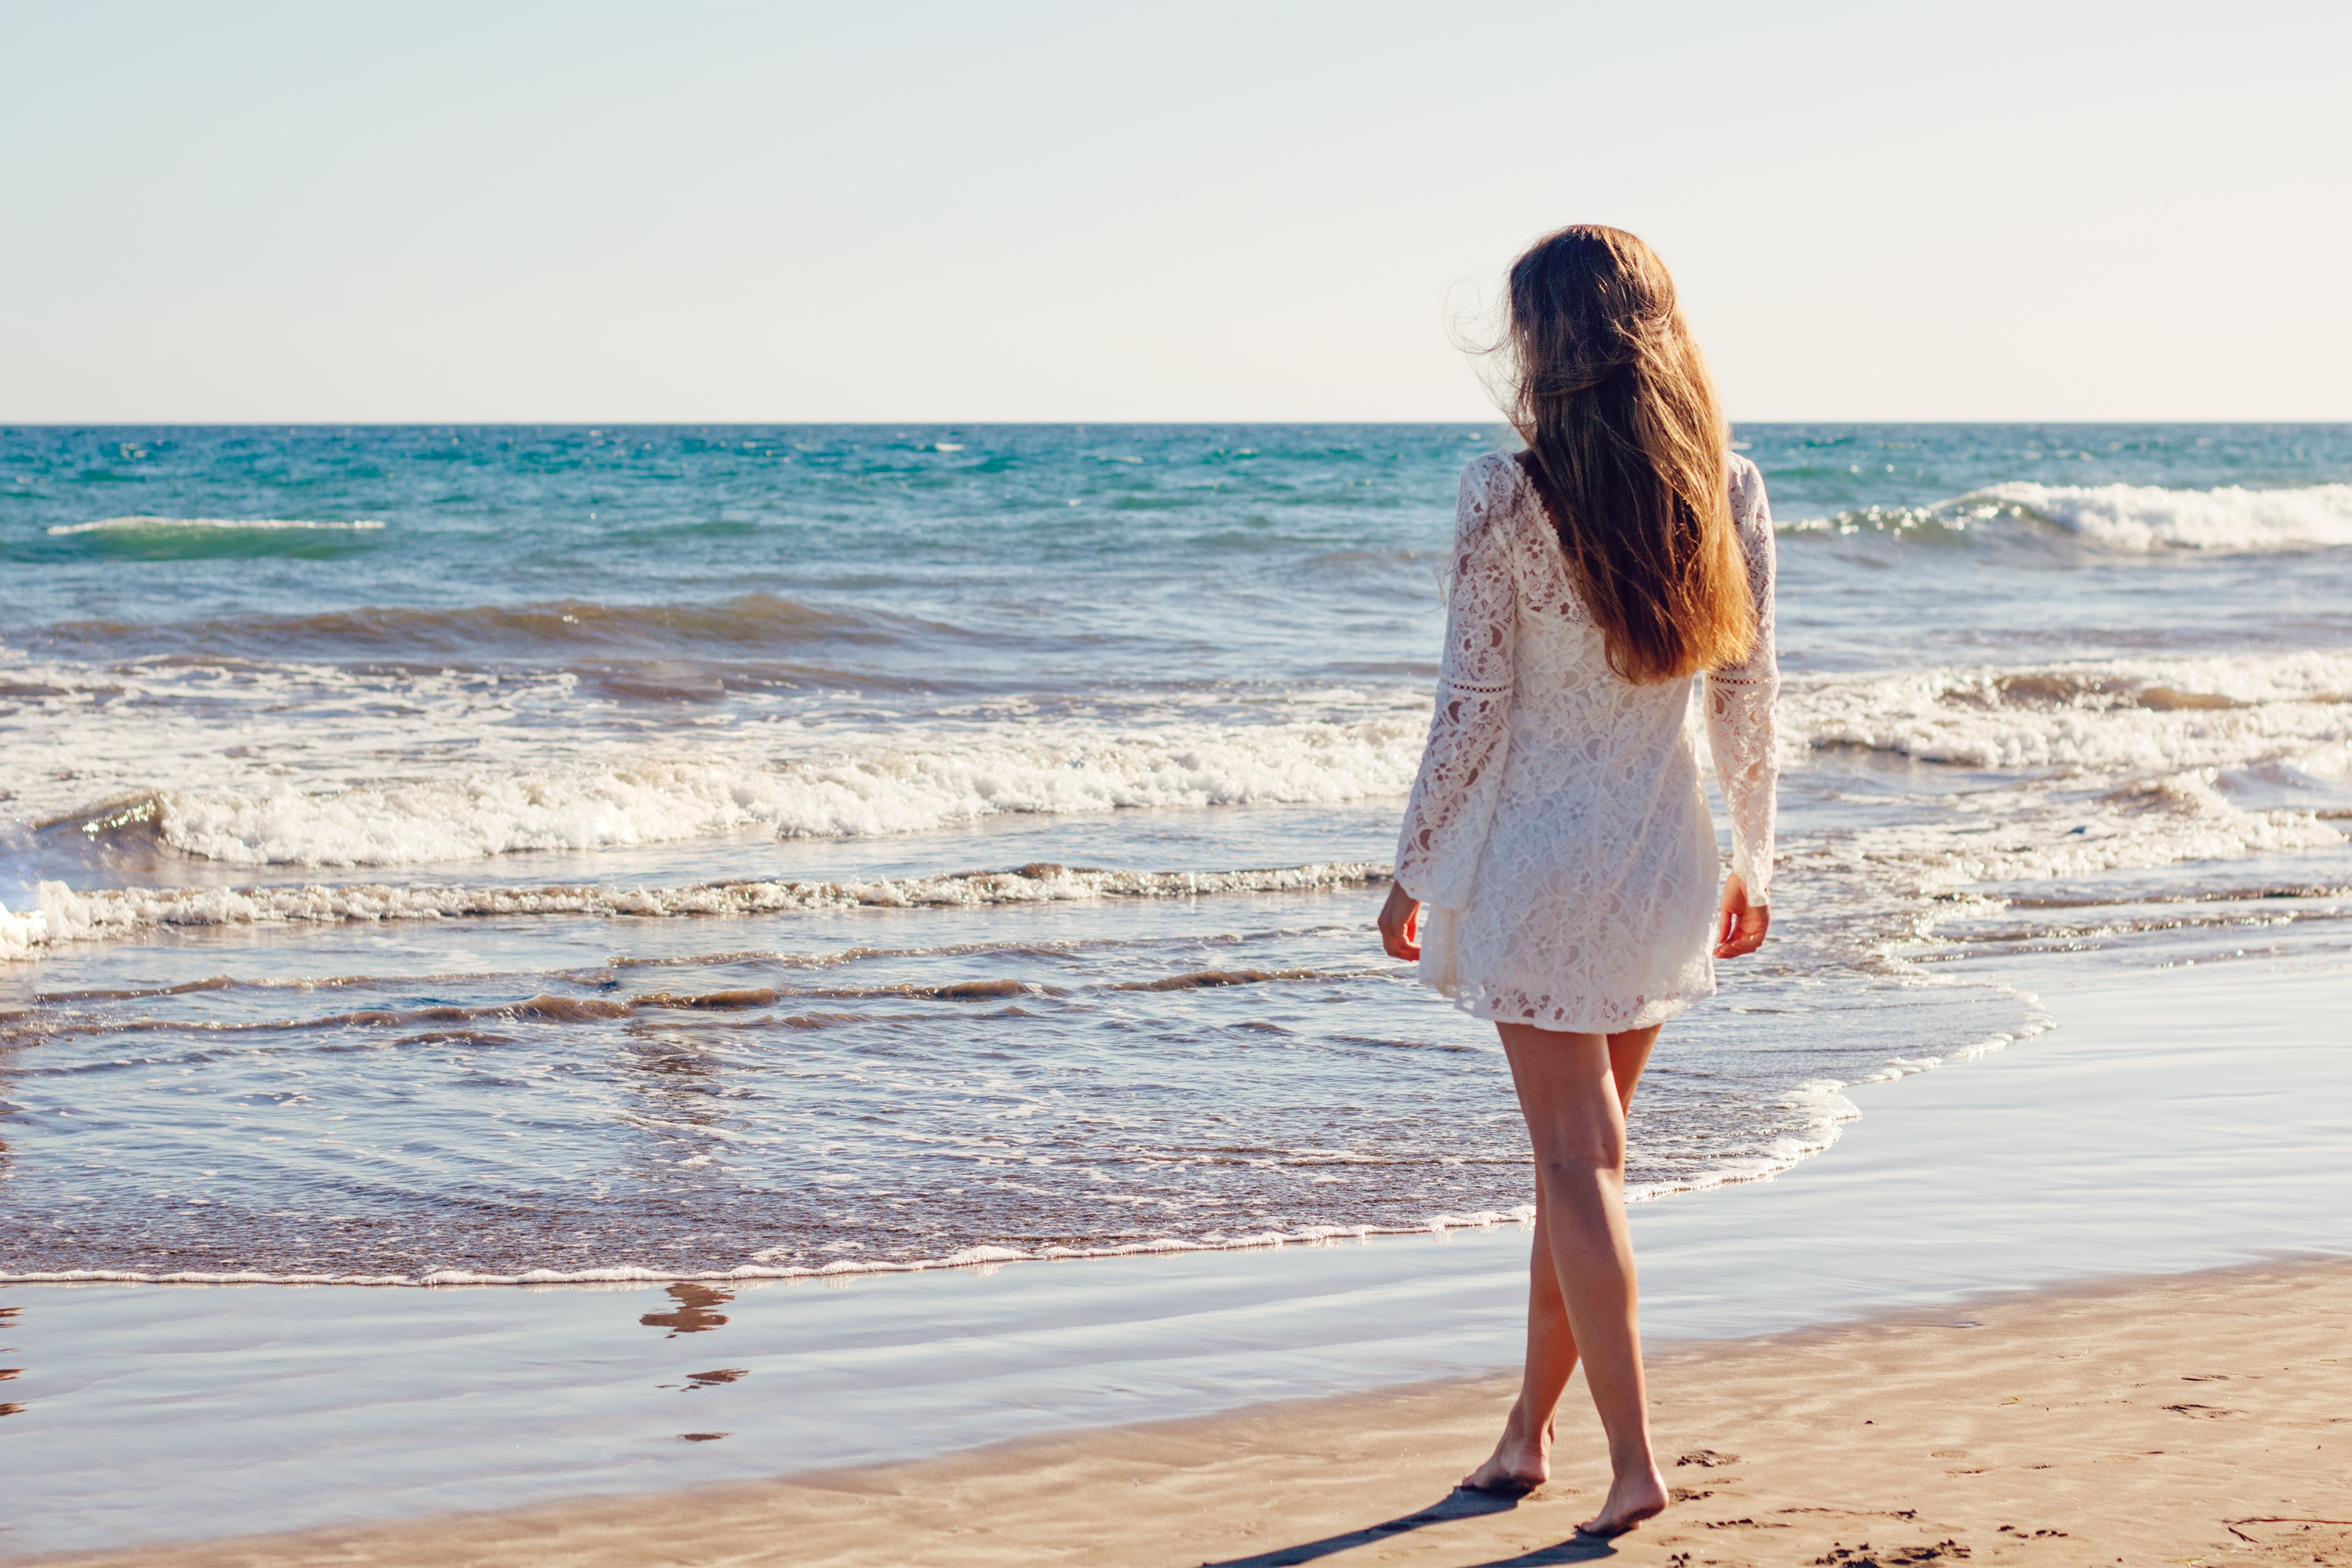
beach, sea, coast, sand, ocean, girl, woman, sunlight, shore, wave, summer, vacation, leg, model, bay, clothing, wedding, bride, body of water, white dress, long hair, dress, legs, photograph, beauty, sexy, gran canaria, young woman, maspalomas, canary islands, photo shoot, surfing equipment and supplies